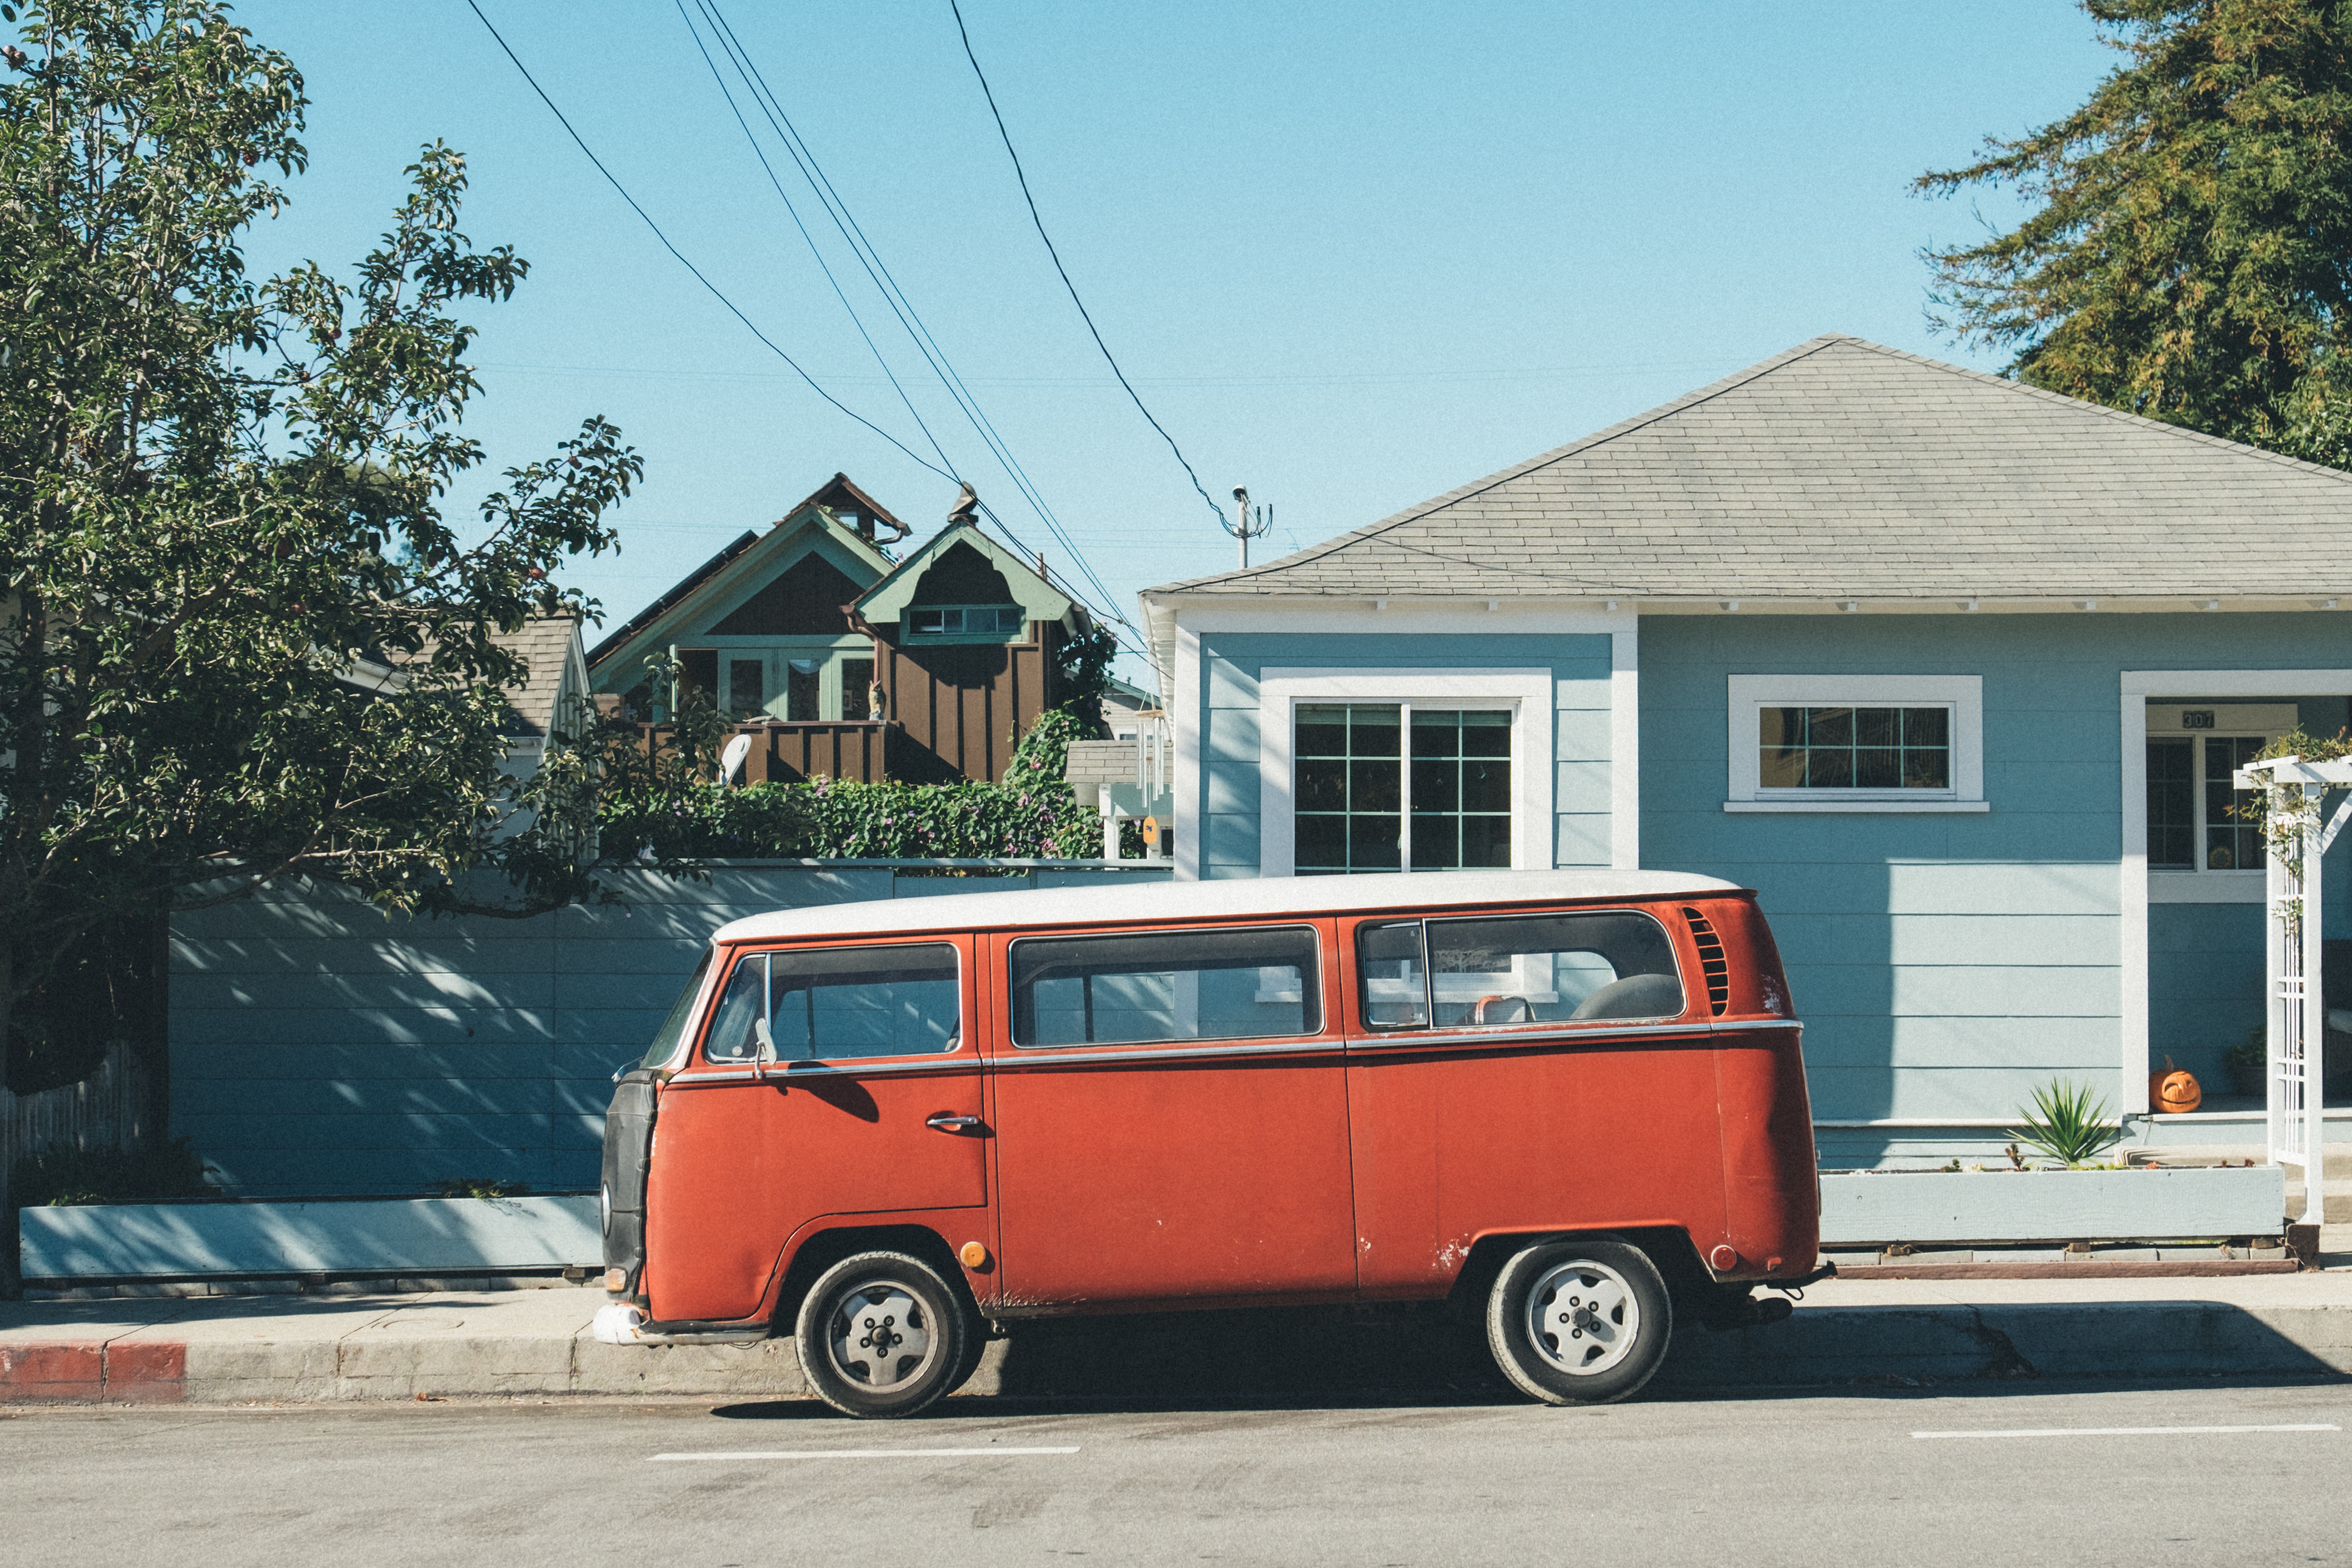
road, street, car, house, volkswagen, van, pavement, transport, vehicle, bus, parked, minibus, land vehicle, mode of transport, volkswagen type 2, automobile make